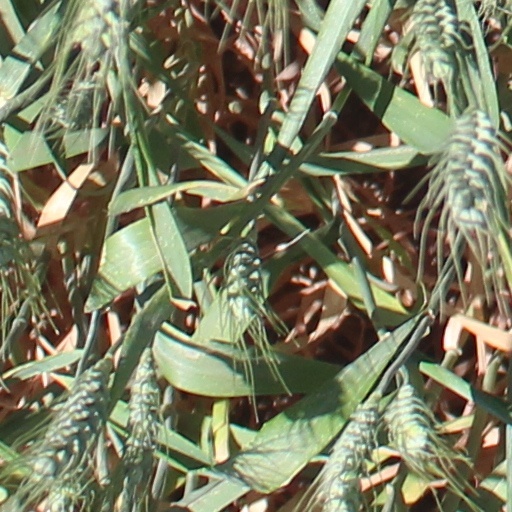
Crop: wheat